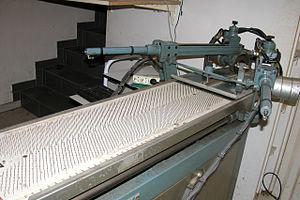
Vismatic 45, une machine à allonger la fourrure. Italiano: Vismatic 45 e 50 RE. Insostituibile nel taglio a «V» oggi ancora più nuova, ancora più efficiente, automatica. Angoli di mm 4-4, 5-5-6-7-8-9-10-12 ecc di larghezza. Angoli die taglio di 35°-45°-53°-74°-90° a scelta all' ordine Optionals: ...Arpel Furs 16